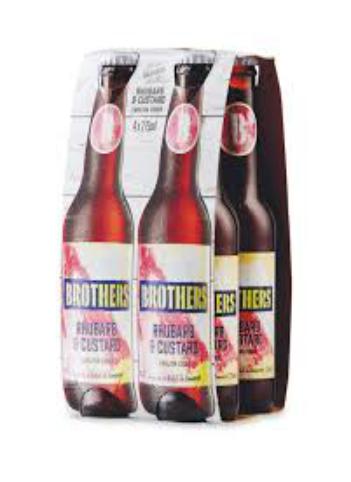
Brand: Brothers Cider
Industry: Food